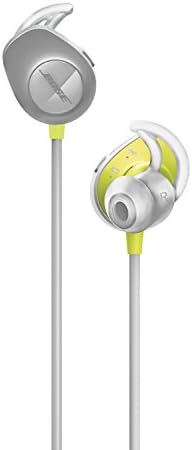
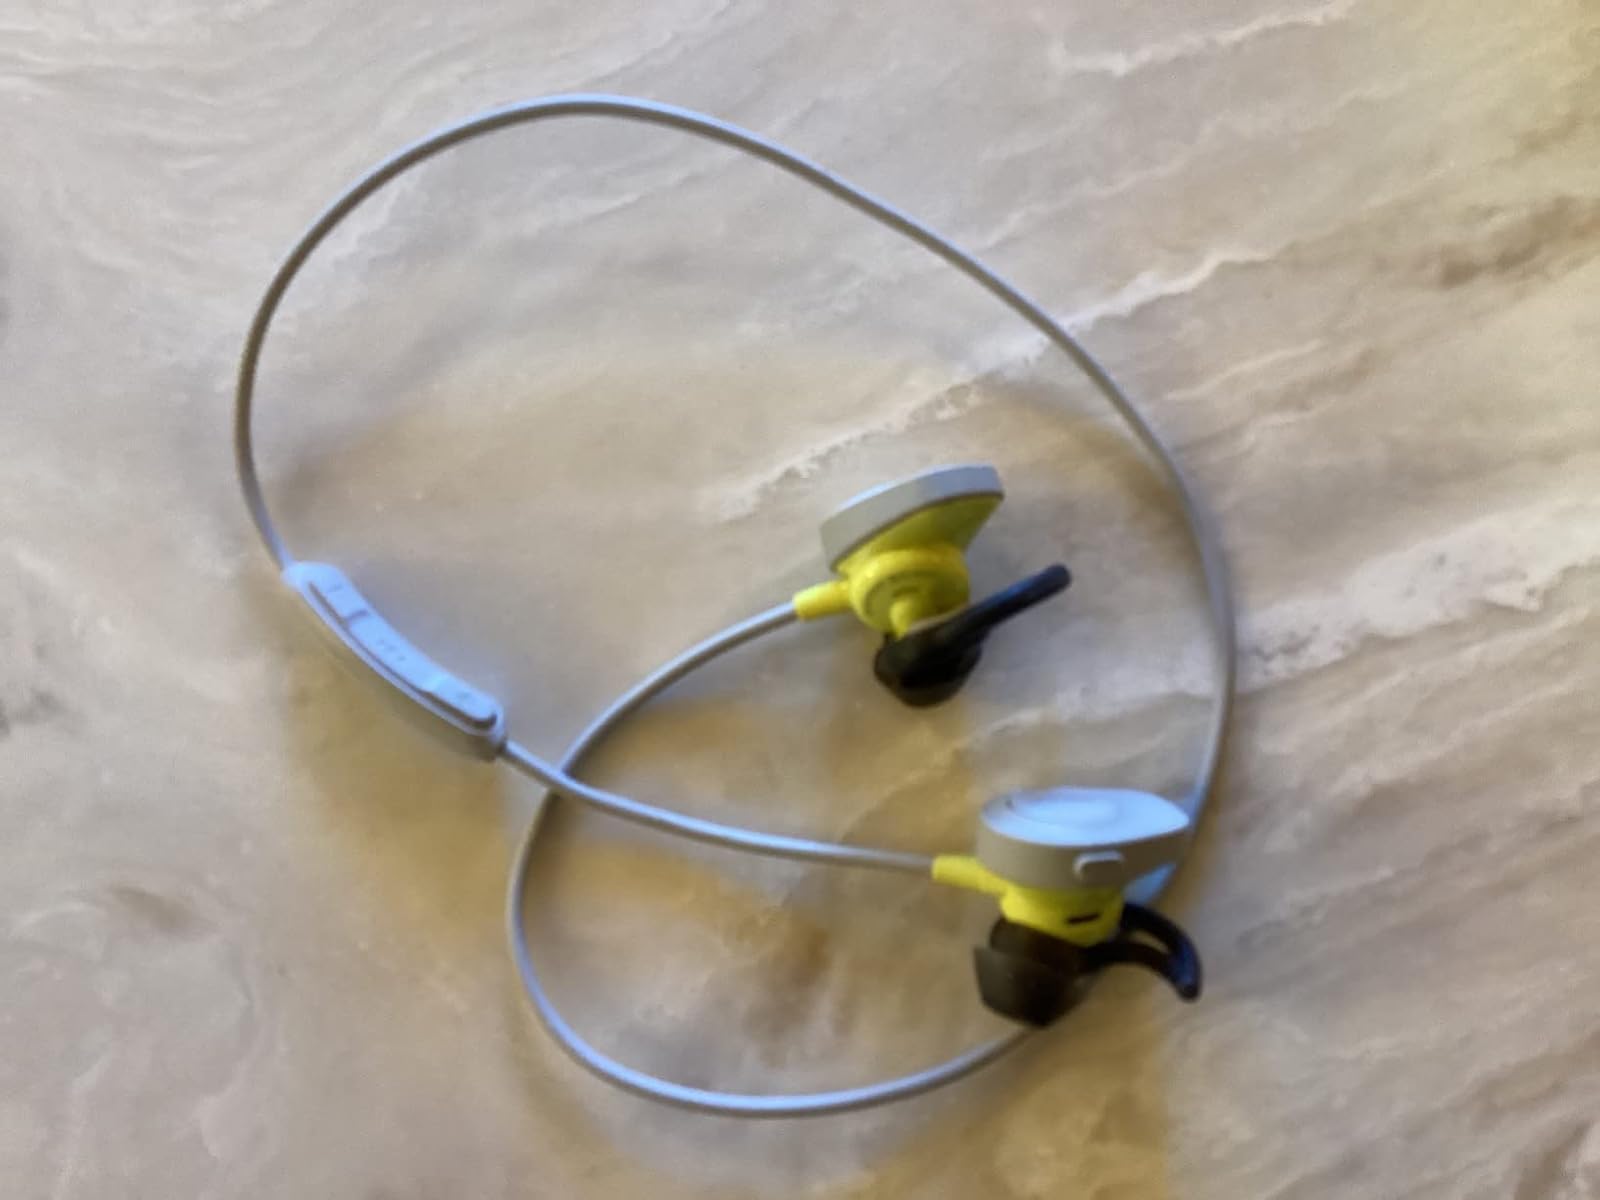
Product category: headphones
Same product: yes